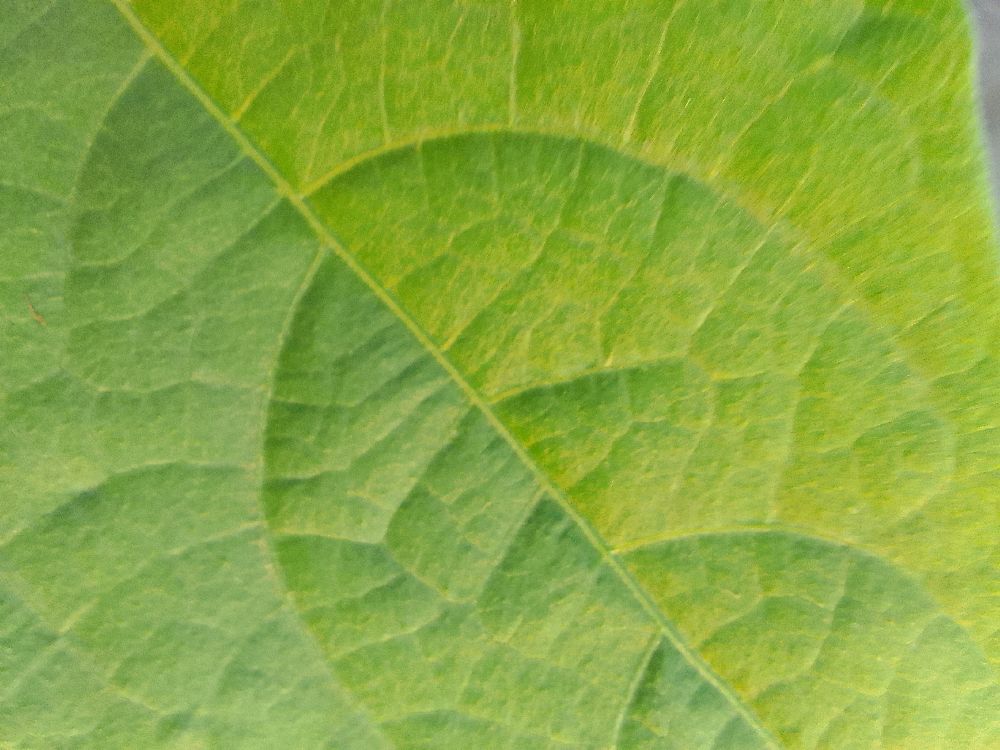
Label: healthy